Adjutant General of Maryland

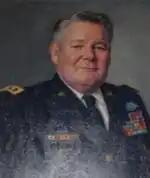
Warren Hodges

Born in Baltimore, 3 June 1924, son of Edwin Warfield Jr. resided at the "Oakdale," Warfield family estate in Howard County. Attended Gilman School; graduated in 1942 from Kent School, Connecticut; served in the Pacific Theater as a P-51 Mustang pilot during World War II; attended Cornell University; The Johns Hopkins University; University of Maryland, B.S., Agriculture, 1950. Married Carol Horton in 1947; five children; Edwin Warfield IV, John W. Warfield, Elizabeth W., Diana W., Karen. Married Ellen "Niki" Owens in 1967. Died of congestive heart failure at St. Agnes Health-Care, 4 October 1999.